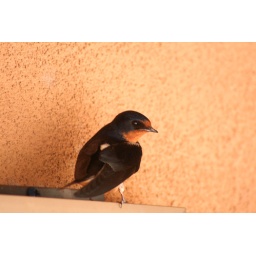
Skittish little bluebird - one of many - that we spotted at the Visitor's Center in White Sands, New Mexico.